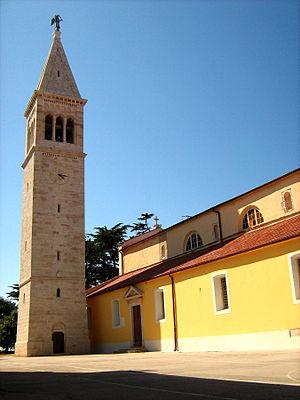
Le diocèse de Cittanova est un diocèse italien supprimé. Le diocèse est fondé au IVᵉ siècle avec siège à Emonia en Istrie, aujourd'hui en Croatie. Le premier évêque connu est saint Maxime, qui assiste au concile d'Aquilée en 381. Le diocèse était suffragant du patriarcat d'Aquilée. Après la destruction de la ville d'Emonia au VIIᵉ siècle, le siège est transféré à Cittanova d'Istria.